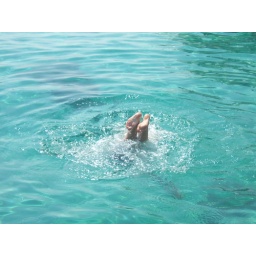
Me going underwater in the crystal clear water of the Blue Lagoon